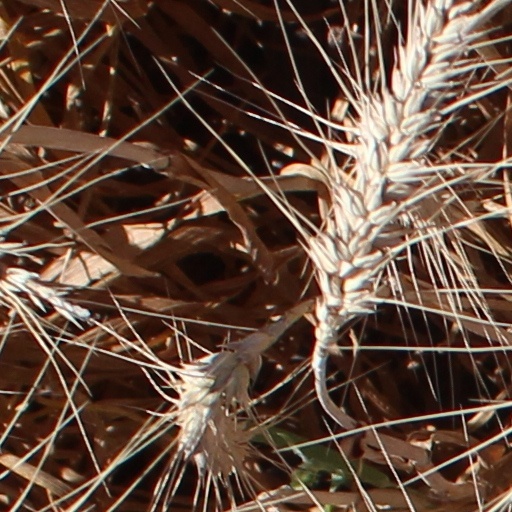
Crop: wheat